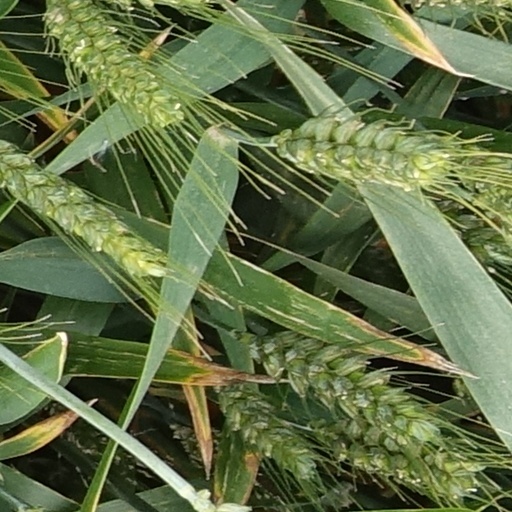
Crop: wheat